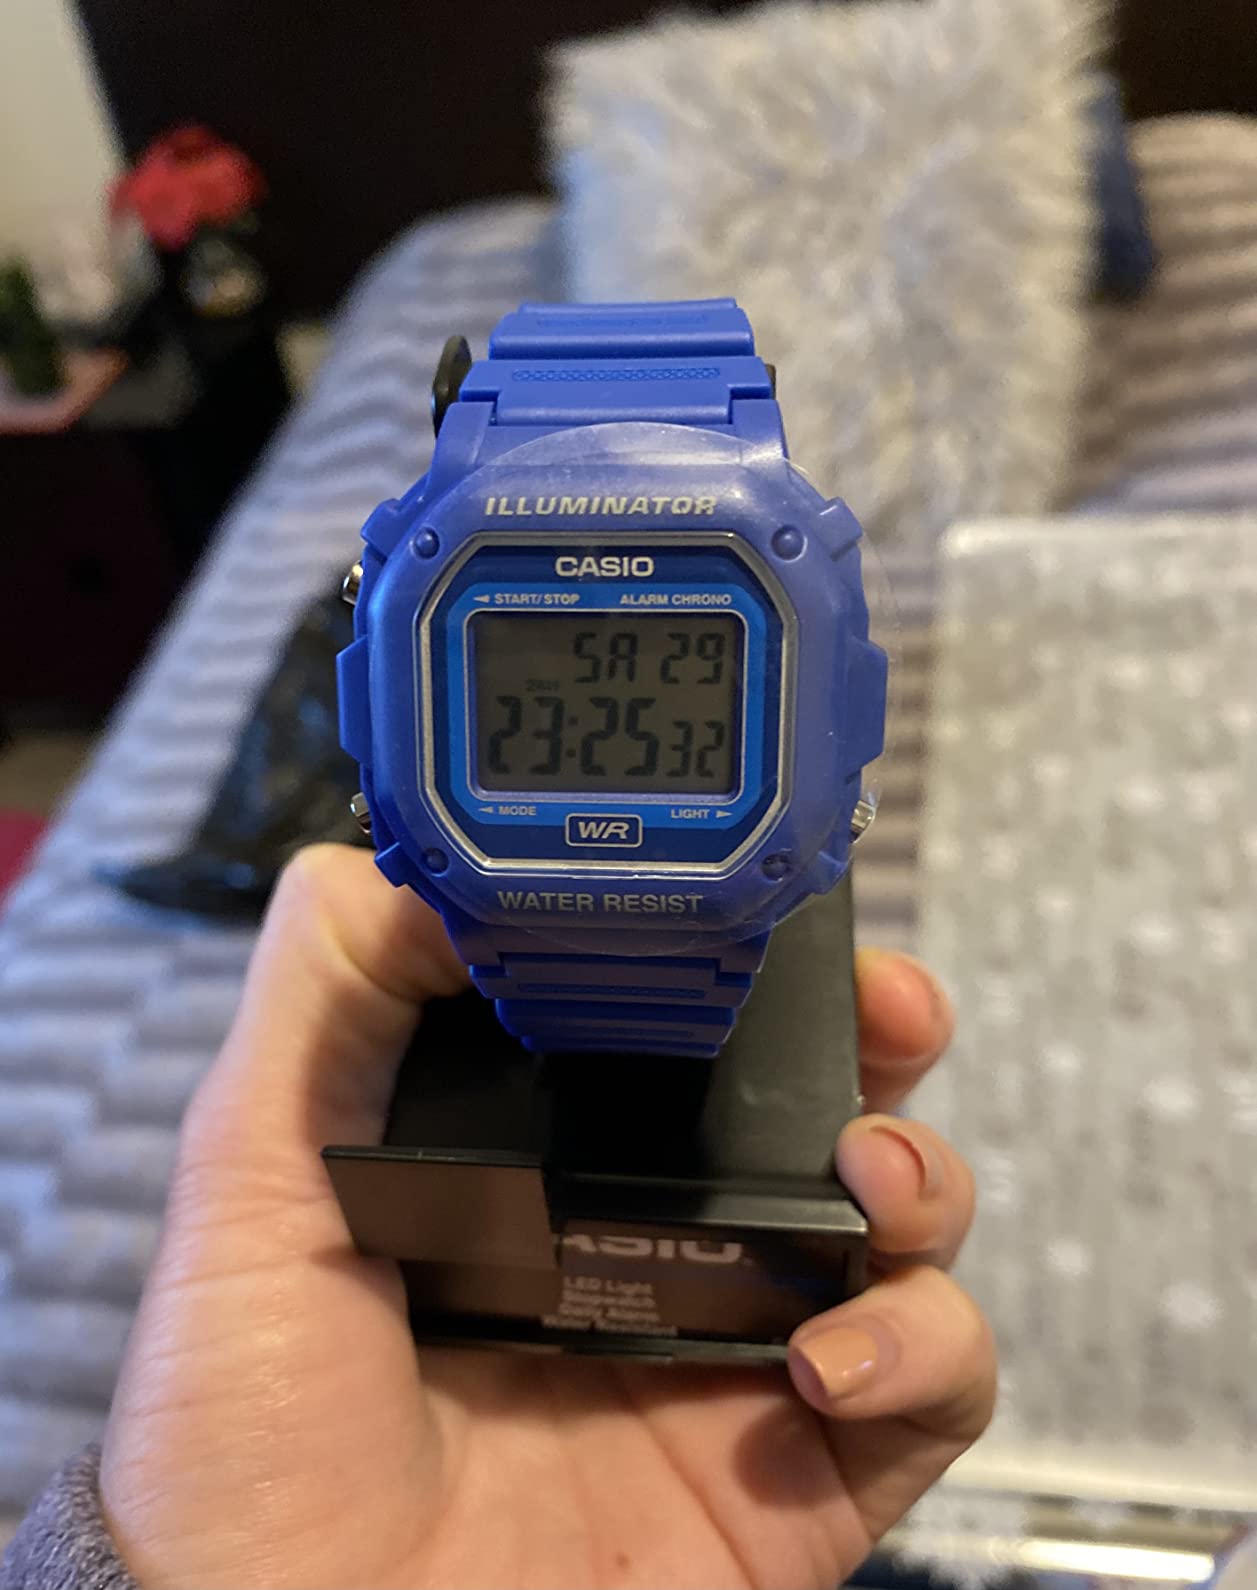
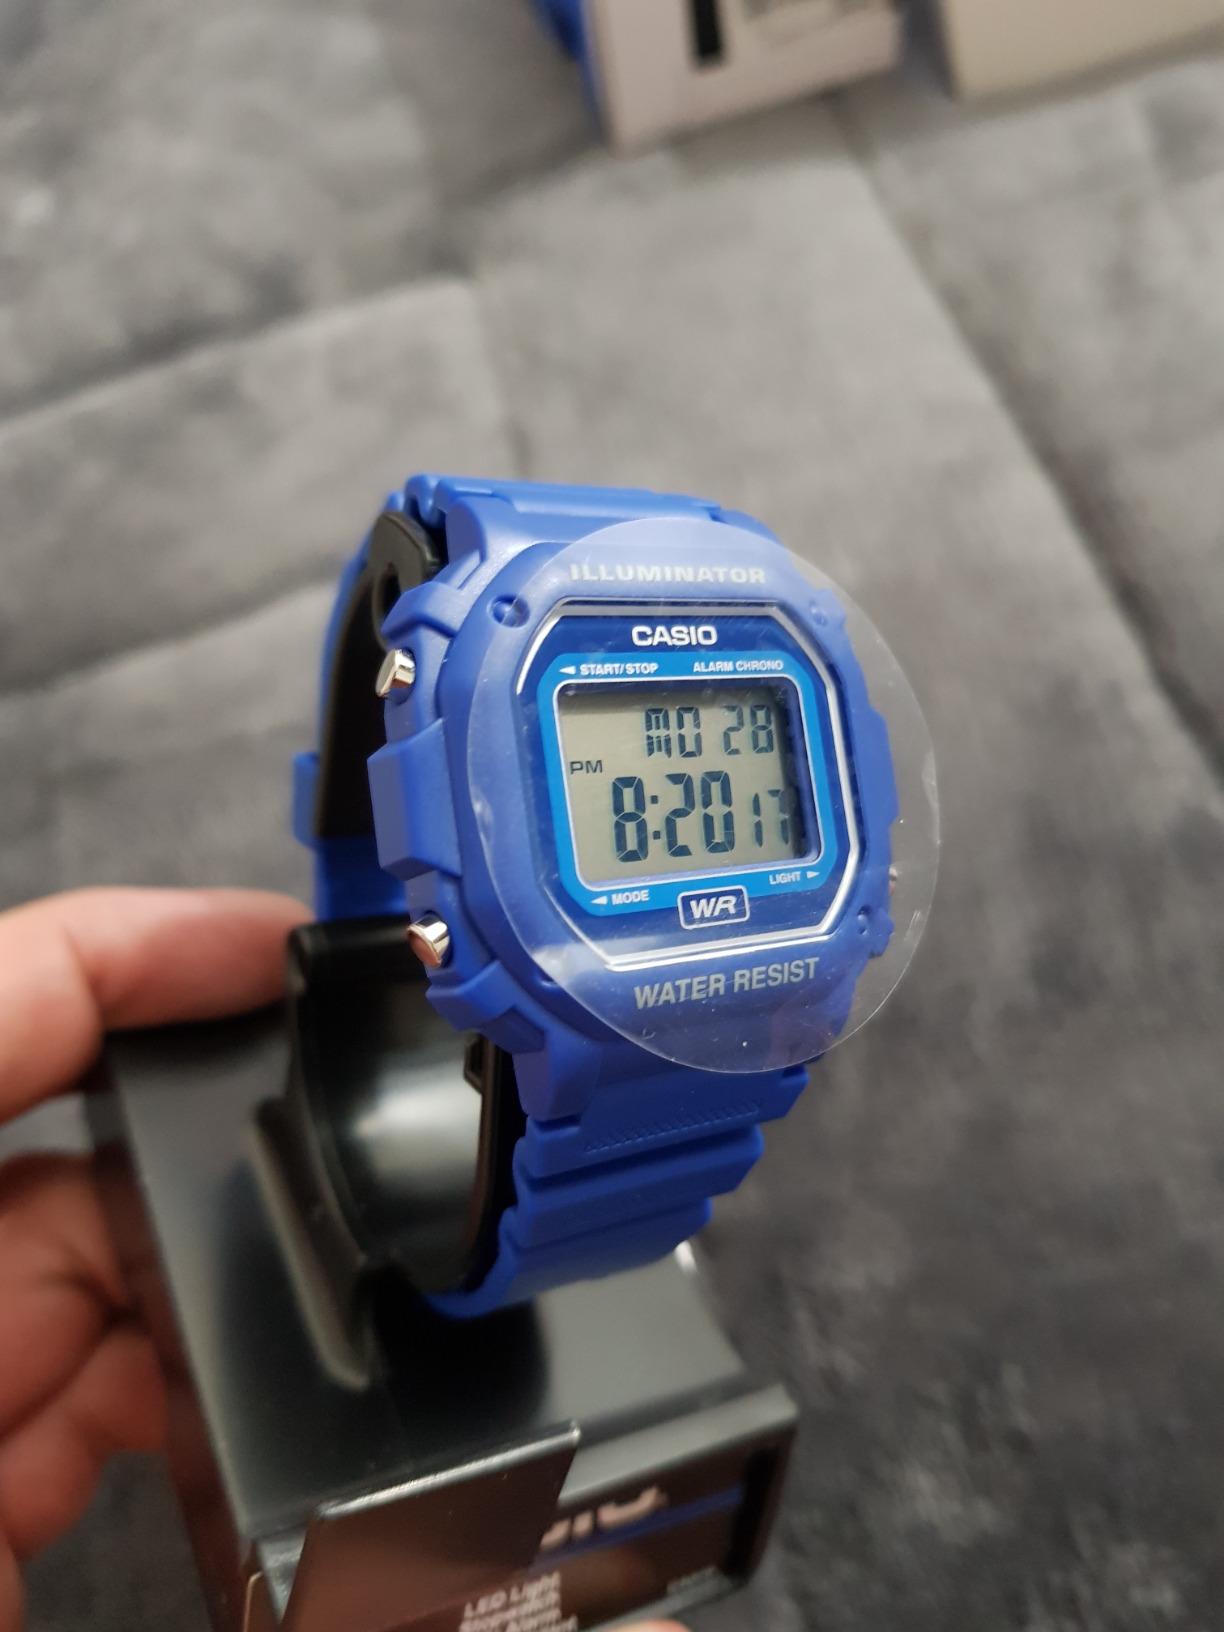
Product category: accessories_watch
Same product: yes